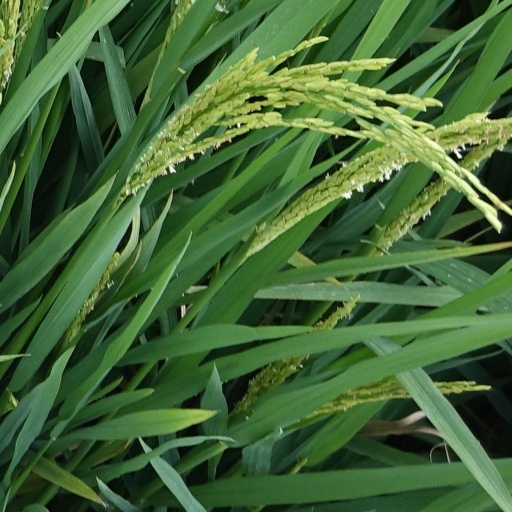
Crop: rice